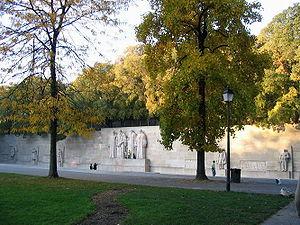
Le parc des Bastions est un parc d'une surface de 64 968 m² situé au centre de Genève.
Le Monument international de la Réformation, généralement connu sous le nom de Mur des réformateurs, se situe à Genève. Élevé dans l'actuel parc des Bastions et long d'une centaine de mètres, il est adossé à une partie des anciennes murailles construites au XVIᵉ siècle et qui entourent la ville jusqu'au milieu du XIXᵉ siècle. Le monument est construit dès 1909 pour le 400ᵉ anniversaire de la naissance de Jean Calvin et le 350ᵉ anniversaire de la fondation de l'Académie de Genève devenue aujourd'hui l'Université de Genève.